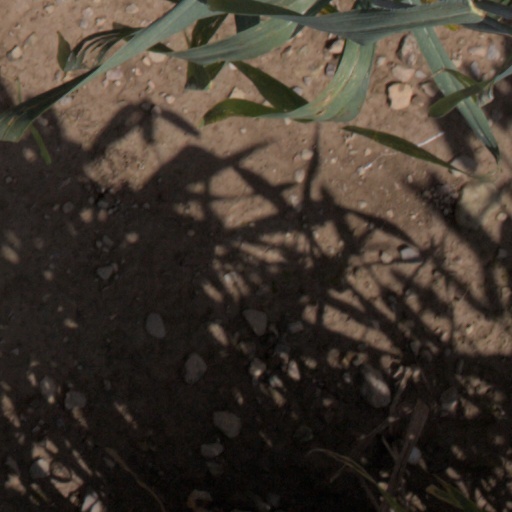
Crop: wheat